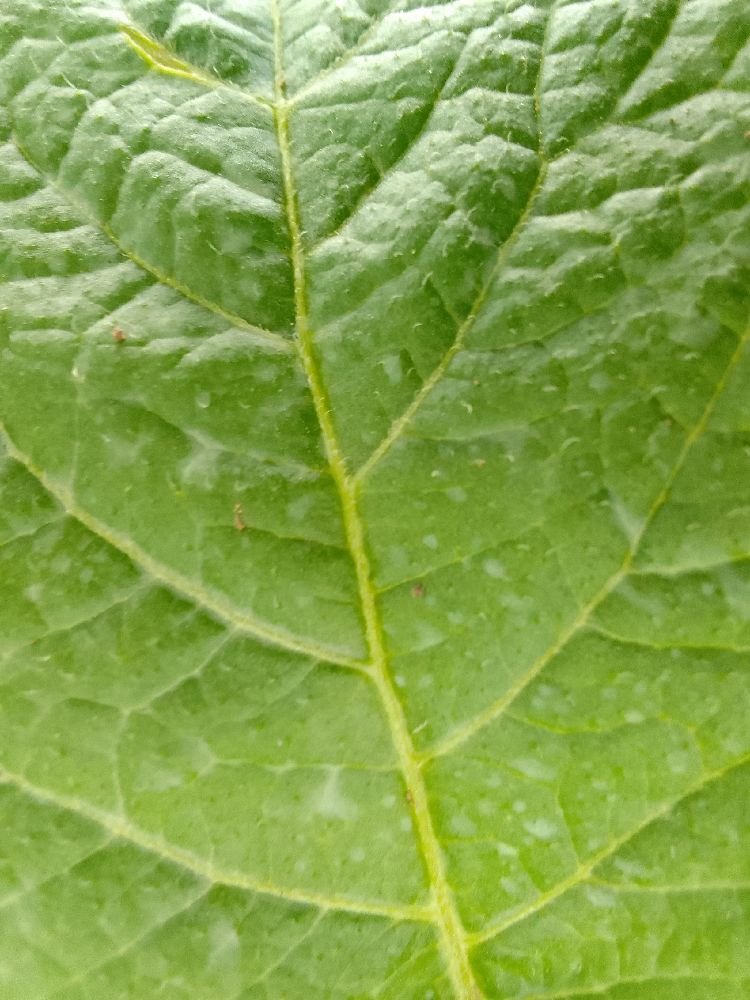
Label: Healthy